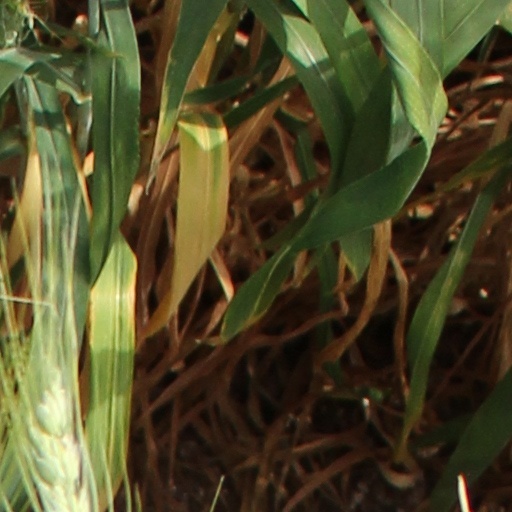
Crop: wheat